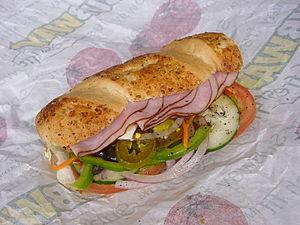
Subway est une chaîne de restauration rapide américaine sous franchise, vendant principalement des sandwichs et des salades. « Subway » est un jeu de mots en référence à submarine sandwich, le pain ressemblant à un sous-marin et signifiant aussi métro en anglais nord-américain.
Cette page présente différents sandwichs et tartines existant à travers le monde.